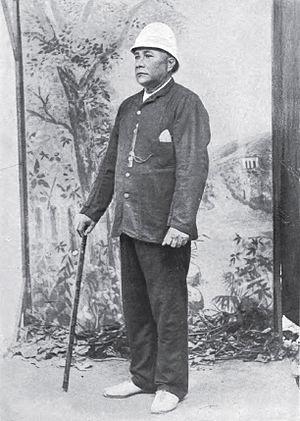
Makea Nui Takau Ariki est une souveraine des Îles Cook. Elle fut l’Ariki de la dynastie des Makea Nui Ariki, une des trois chefferies de la tribu de Teauotonga, sur l’île de Rarotonga. Elle succéda à son oncle Makea Abela Ariki en 1871.
Takutea est un îlot corallien inhabité des îles Cook du Sud. De forme ovale, il est situé à 16 kilomètres au nord ouest d'Atiu. Sa superficie est de 1,2 km² pour un diamètre d'environ 1,6 kilomètre d'Est en Ouest sur 1,2 kilomètre du Nord au Sud.